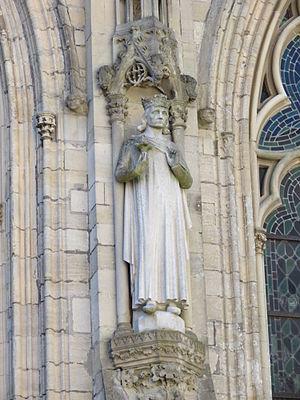
Statue de Drogon de Hauteville datant de 1875, remplaçant celle abîmée à la Révolution.
Drogon de Hauteville ou Drogon d’Apulie est un mercenaire normand du XIᵉ siècle qui fut le deuxième comte d’Apulie de 1046 à 1051.